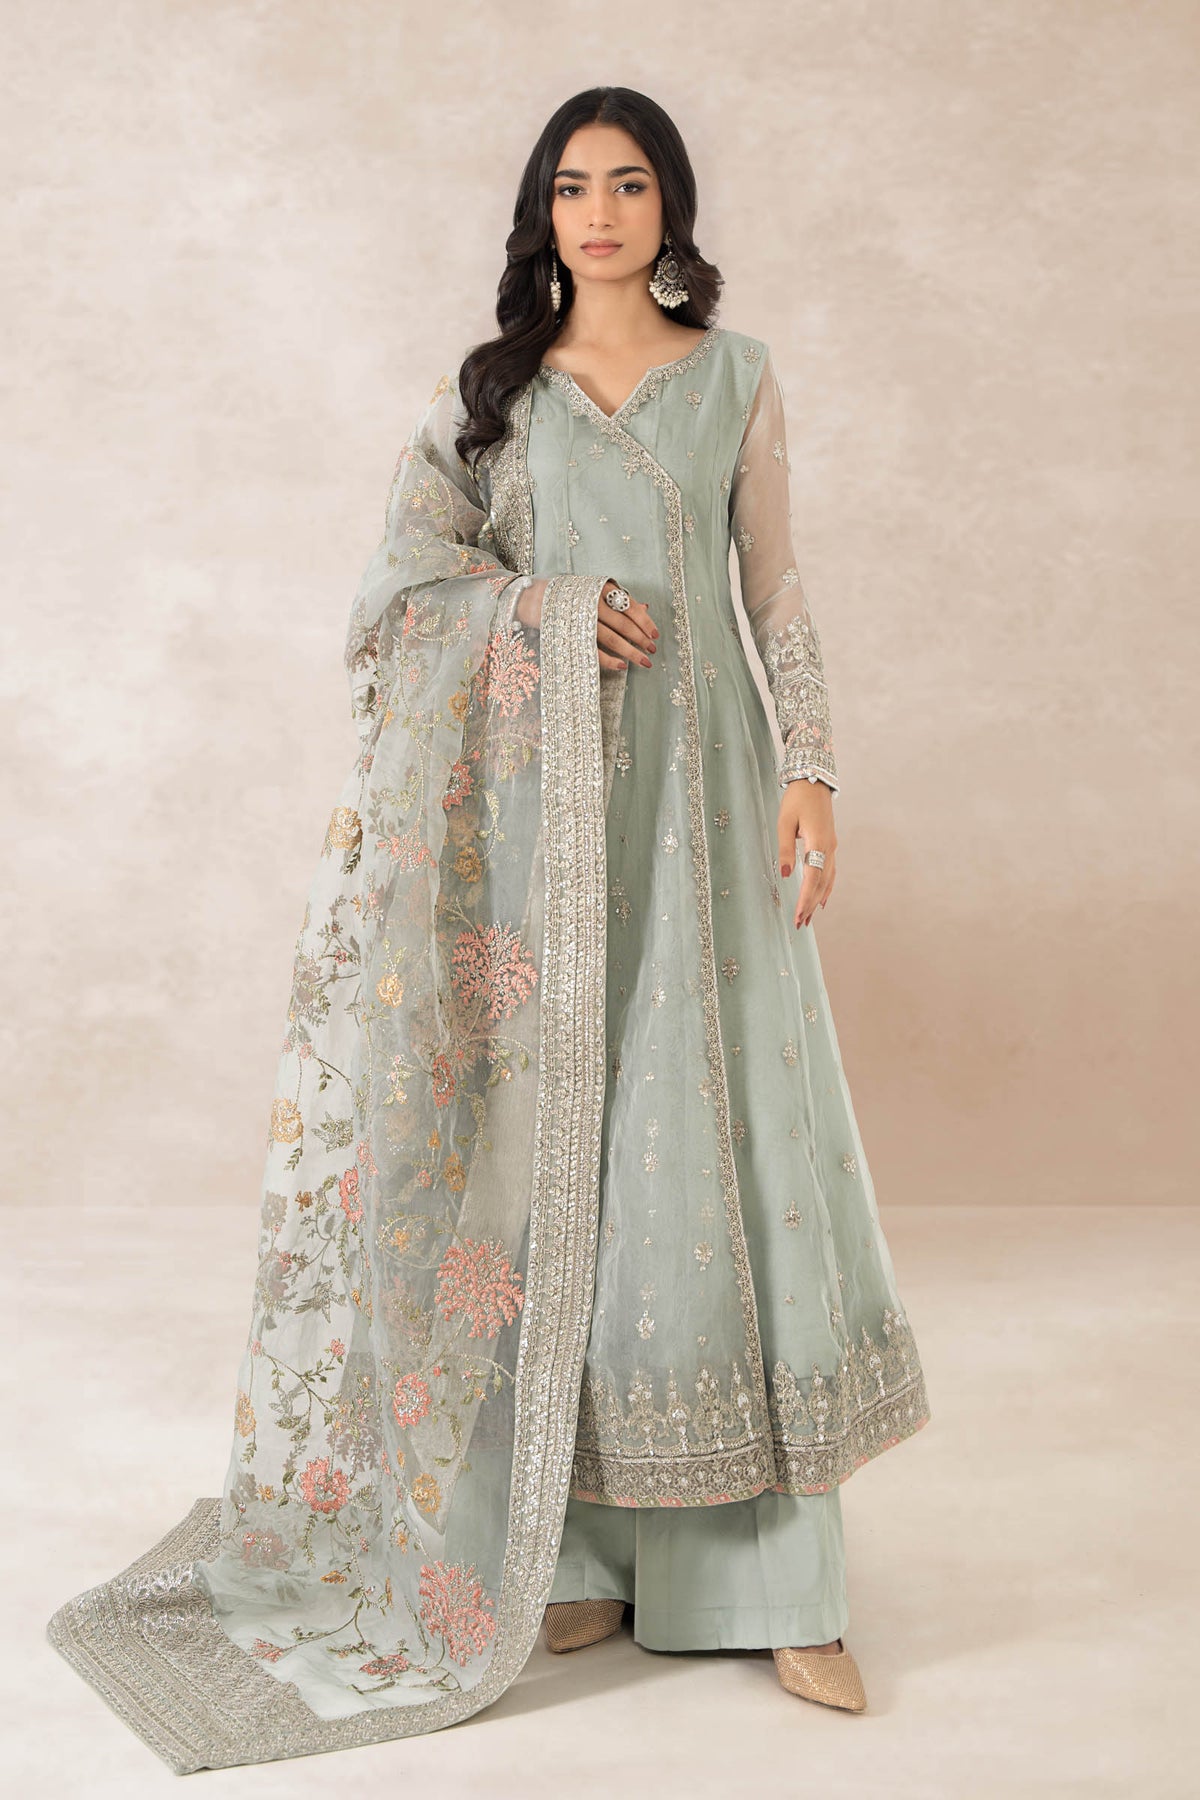
sage embroidered net salwar suit